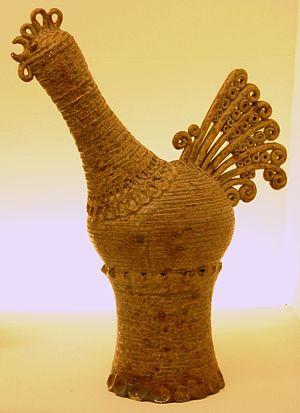
Sculpture céramique de Paul Beyer, La Borne début XXe - Musée des arts décoratifs, Paris, France
Un céramiste est un potier qui maîtrise toutes les étapes du processus de fabrication d'objets en céramique, de la conception de la forme à la cuisson à très hautes températures. Pièces uniques ou produits en petite série, les objets créés peuvent être fonctionnels et décoratifs, mais aussi sculpturales et artistiques. Les céramistes travaillent selon leur propre inspiration ou sur commande, dans le cadre de la création d'éléments sculpturaux, de panneaux muraux ou de mosaïques ornementales.
Paul Beyer est un céramiste, maître verrier et dinandier, né à Strasbourg le 9 novembre 1873 et meurt à Bourges le 10 septembre 1945.